Catodontherium

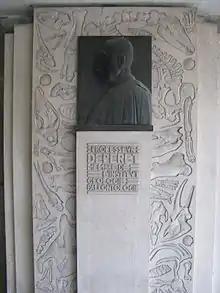
Carving of Charles Depéret, who erected the genus "Catodontherium"

"Catodontherium" belongs to the subfamily Dacrytheriinae, which belongs to the Palaeogene artiodactyl family Anoplotheriidae. The family was endemic to Western Europe and lived from the middle Eocene to the early Oligocene (~44 to 30 Ma, possible earliest record at ~48 Ma). The exact evolutionary origins and dispersals of the anoplotheriids are uncertain, but they exclusively resided within the continent when it was an archipelago that was isolated by seaway barriers from other regions such as Balkanatolia and the rest of eastern Eurasia. The Anoplotheriidae's relations with other members of the Artiodactyla are not well-resolved, with some determining it to be either a tylopod (which includes camelids and merycoidodonts of the Palaeogene) or a close relative to the infraorder and some others believing that it may have been closer to the Ruminantia (which includes tragulids and other close Palaeogene relatives).